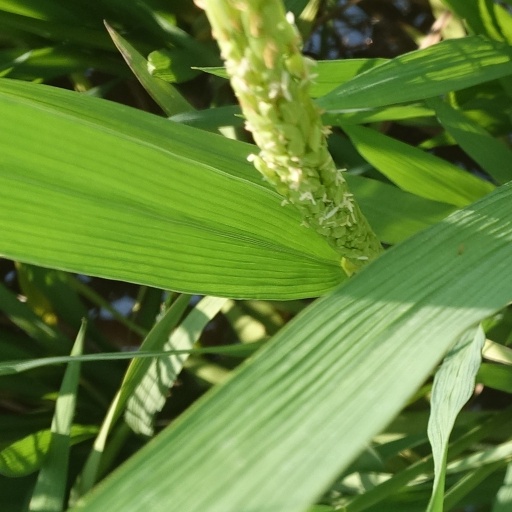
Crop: rice